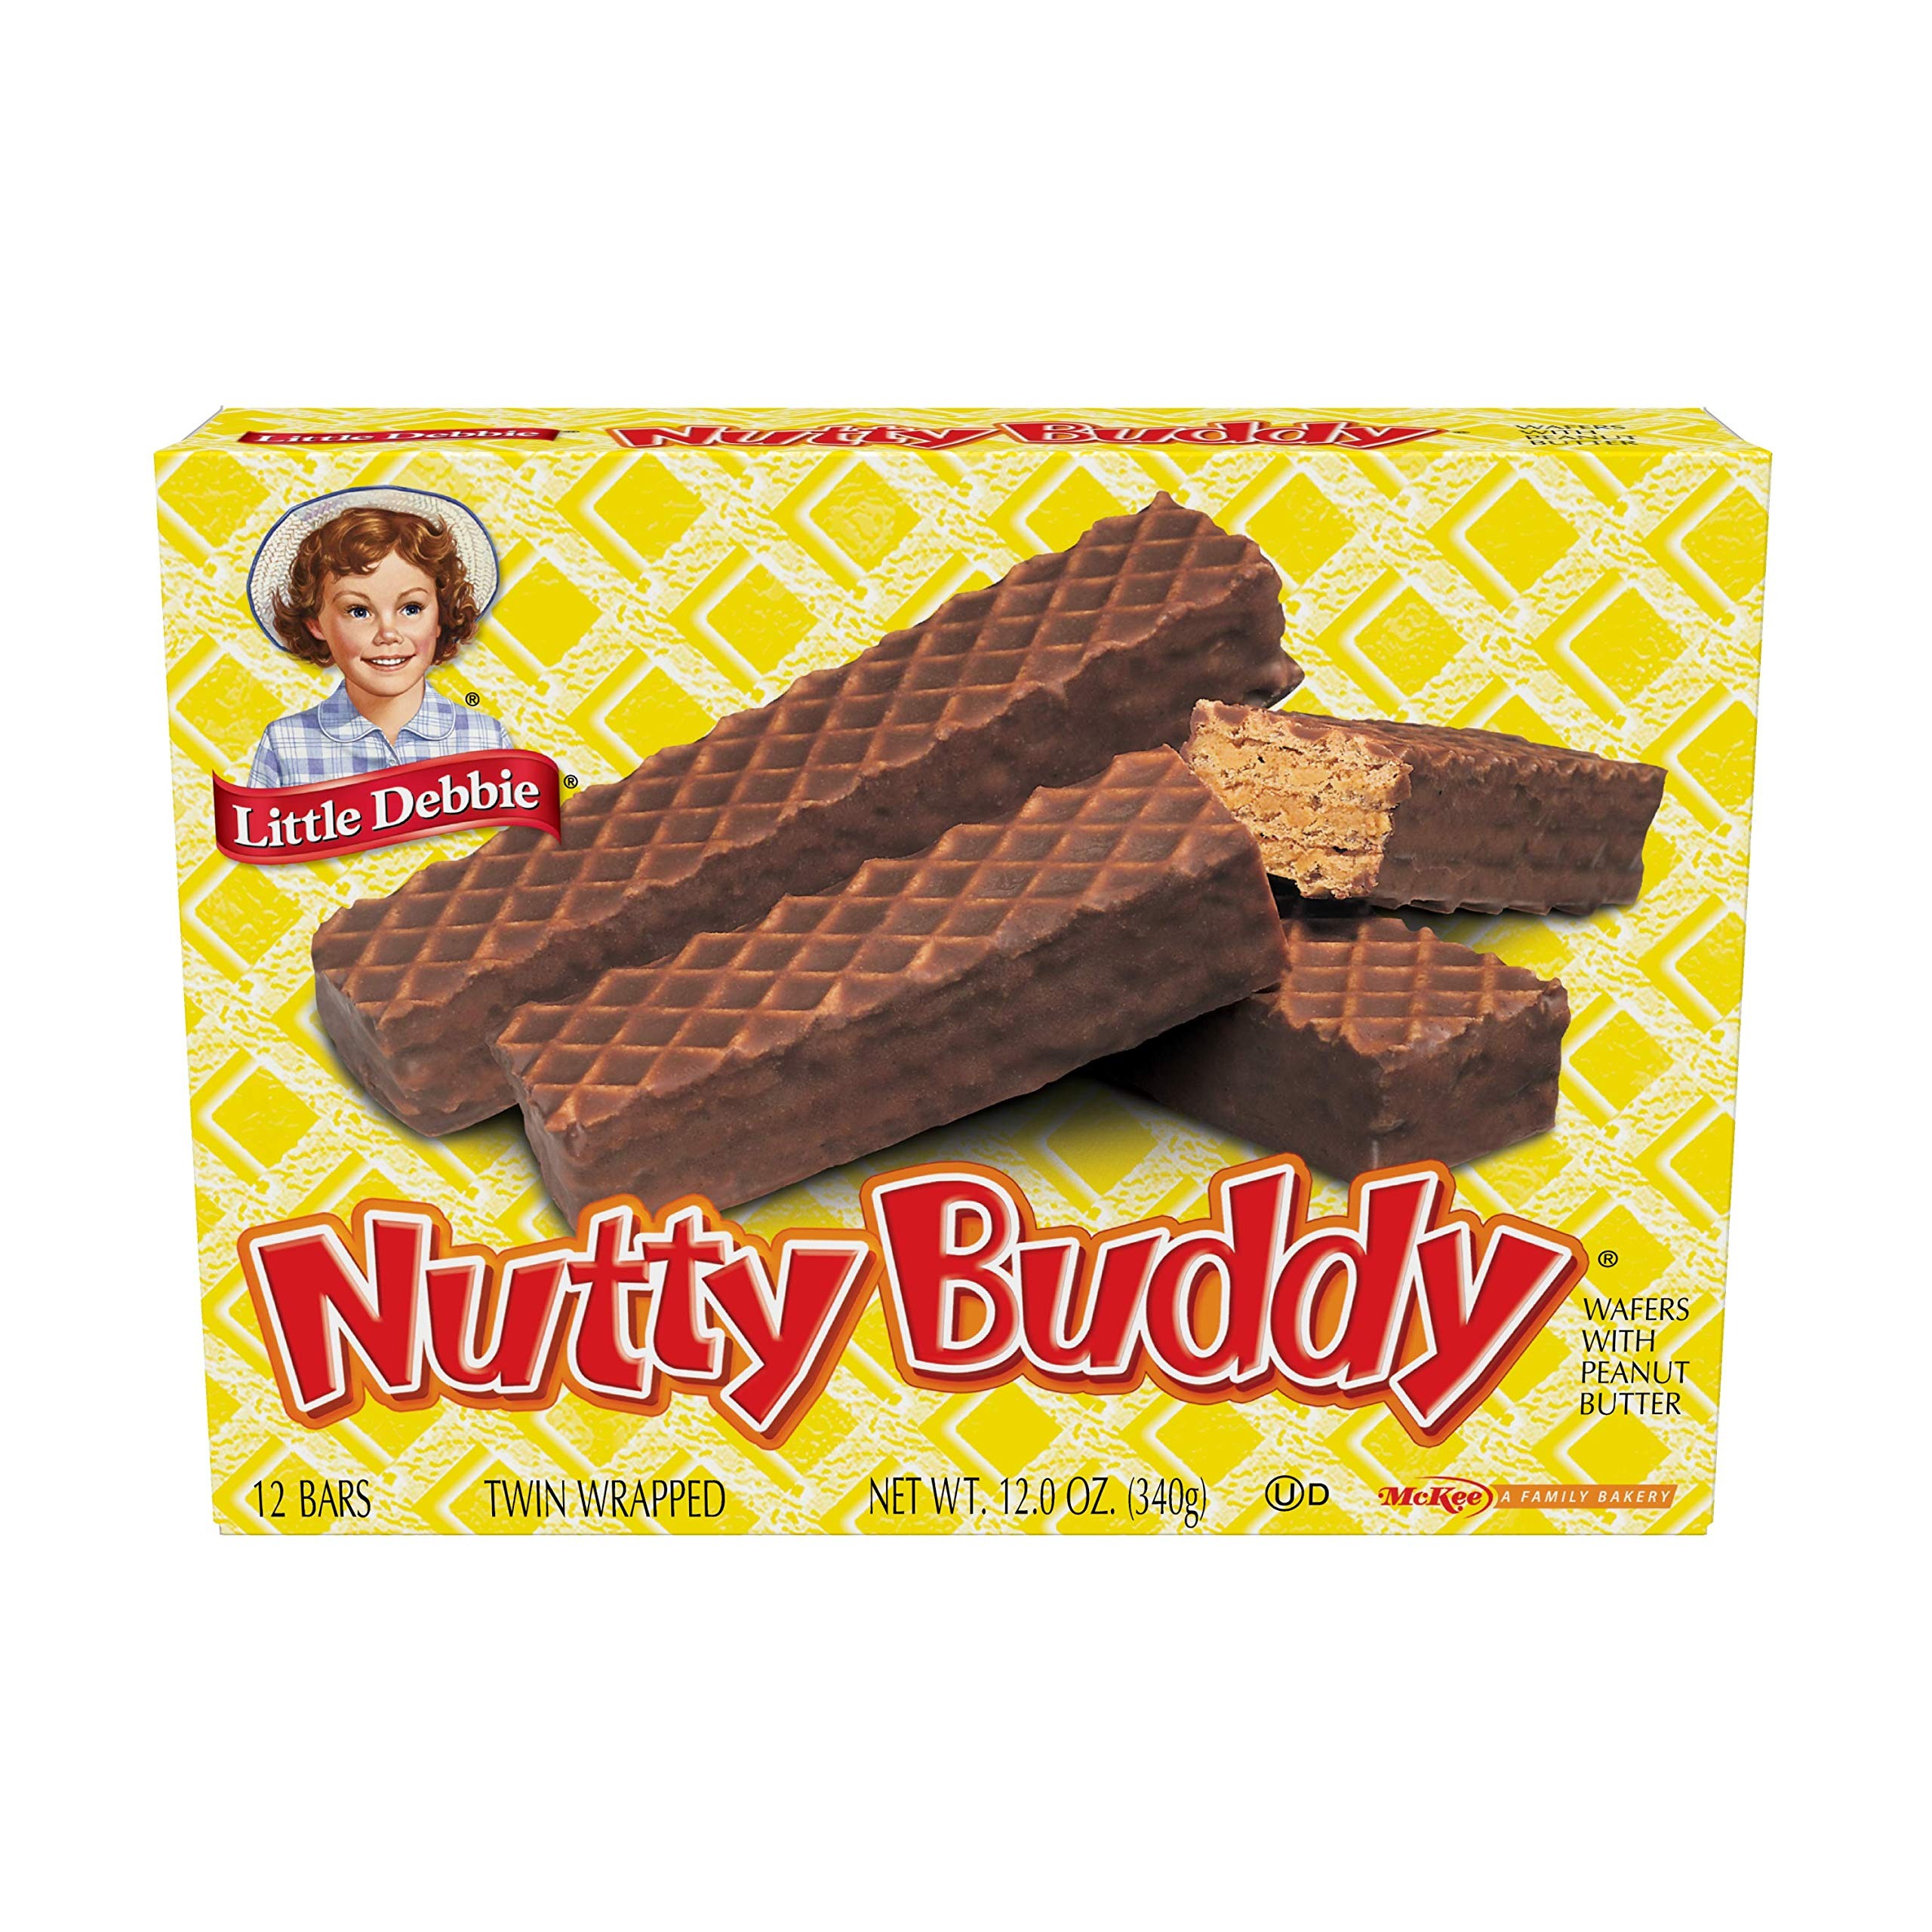
Item Name: Little Debbie Nutty Bars, 12 Count
Bullet Point 1: Crunchy wafer bars layered with peanut butter creme and covered in fudge.
Bullet Point 2: Conveniently twin-wrapped so sharing is easier!
Bullet Point 3: Each carton contains twelve (12), twin-wrapped products of Little Debbie Nutty Buddy Bars.
Bullet Point 4: Visit the Little Debbie website to try our Nutty Buddy Pudding Pie or Nutty Buddy Milkshake recipes!
Bullet Point 5: Enjoy this tasty Little Debbie treat today!
Value: 12.0
Unit: Ounce

Price: 3.19